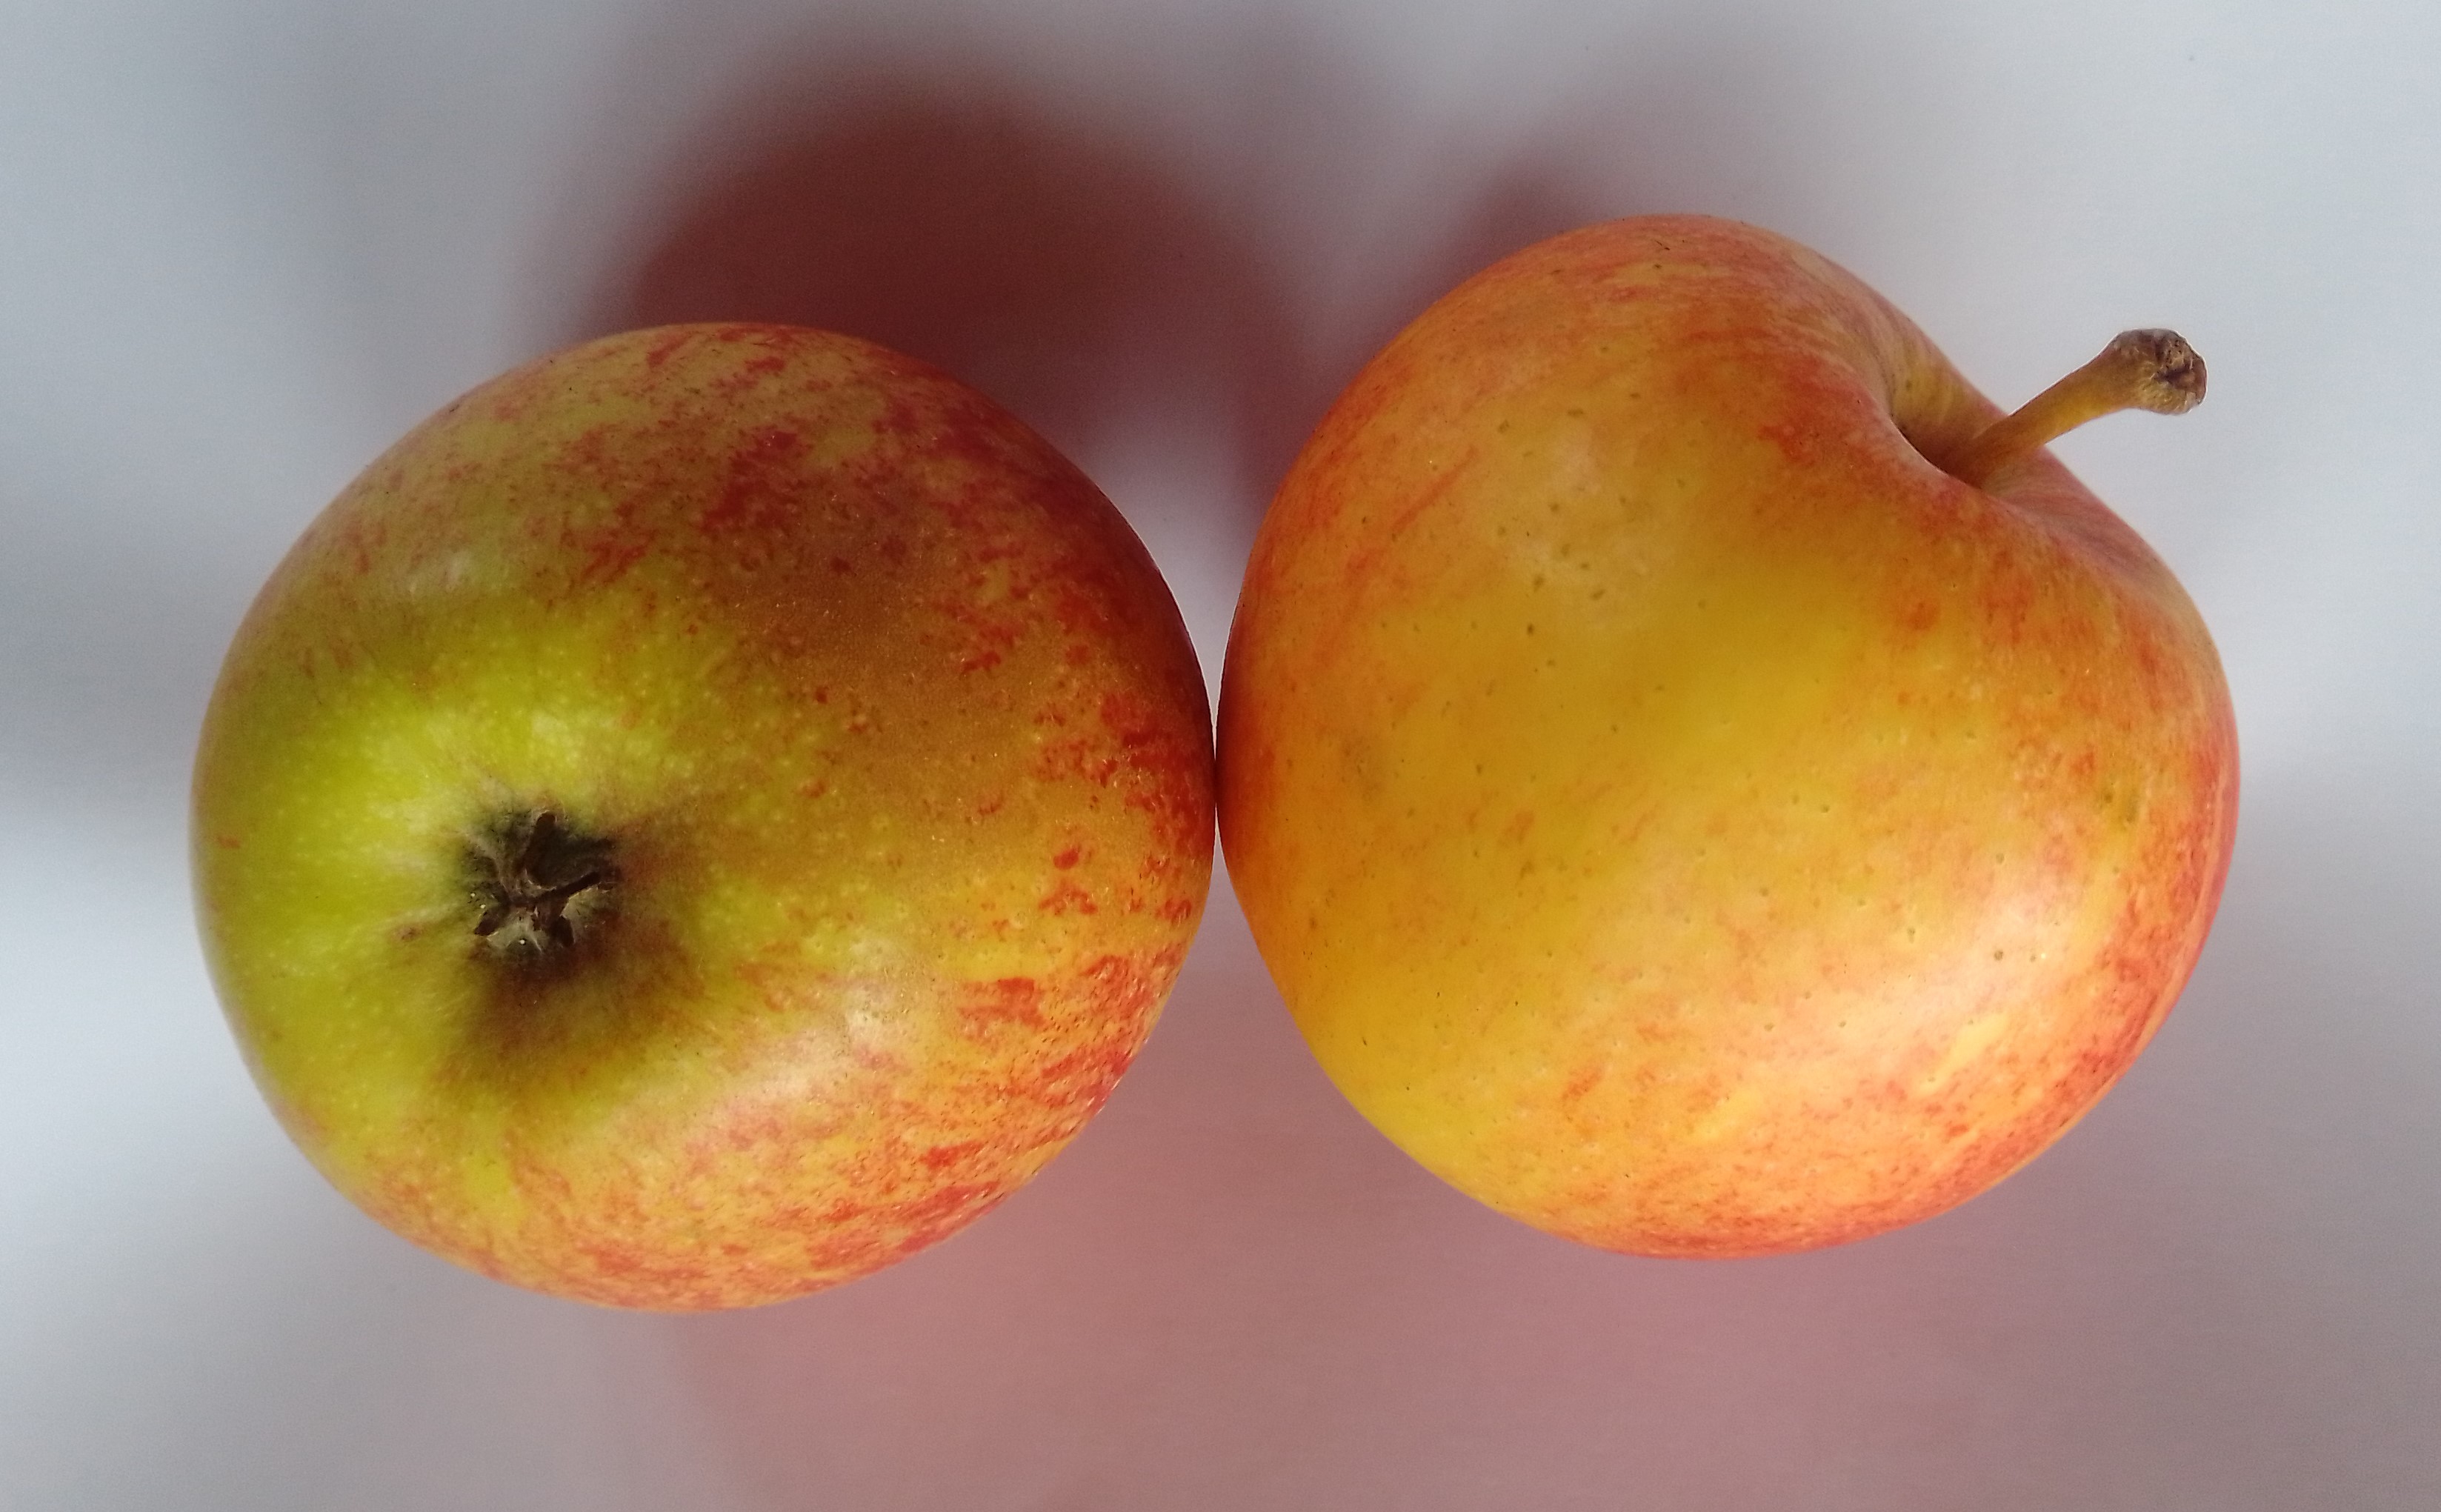
Fruit: apple
Condition: fresh